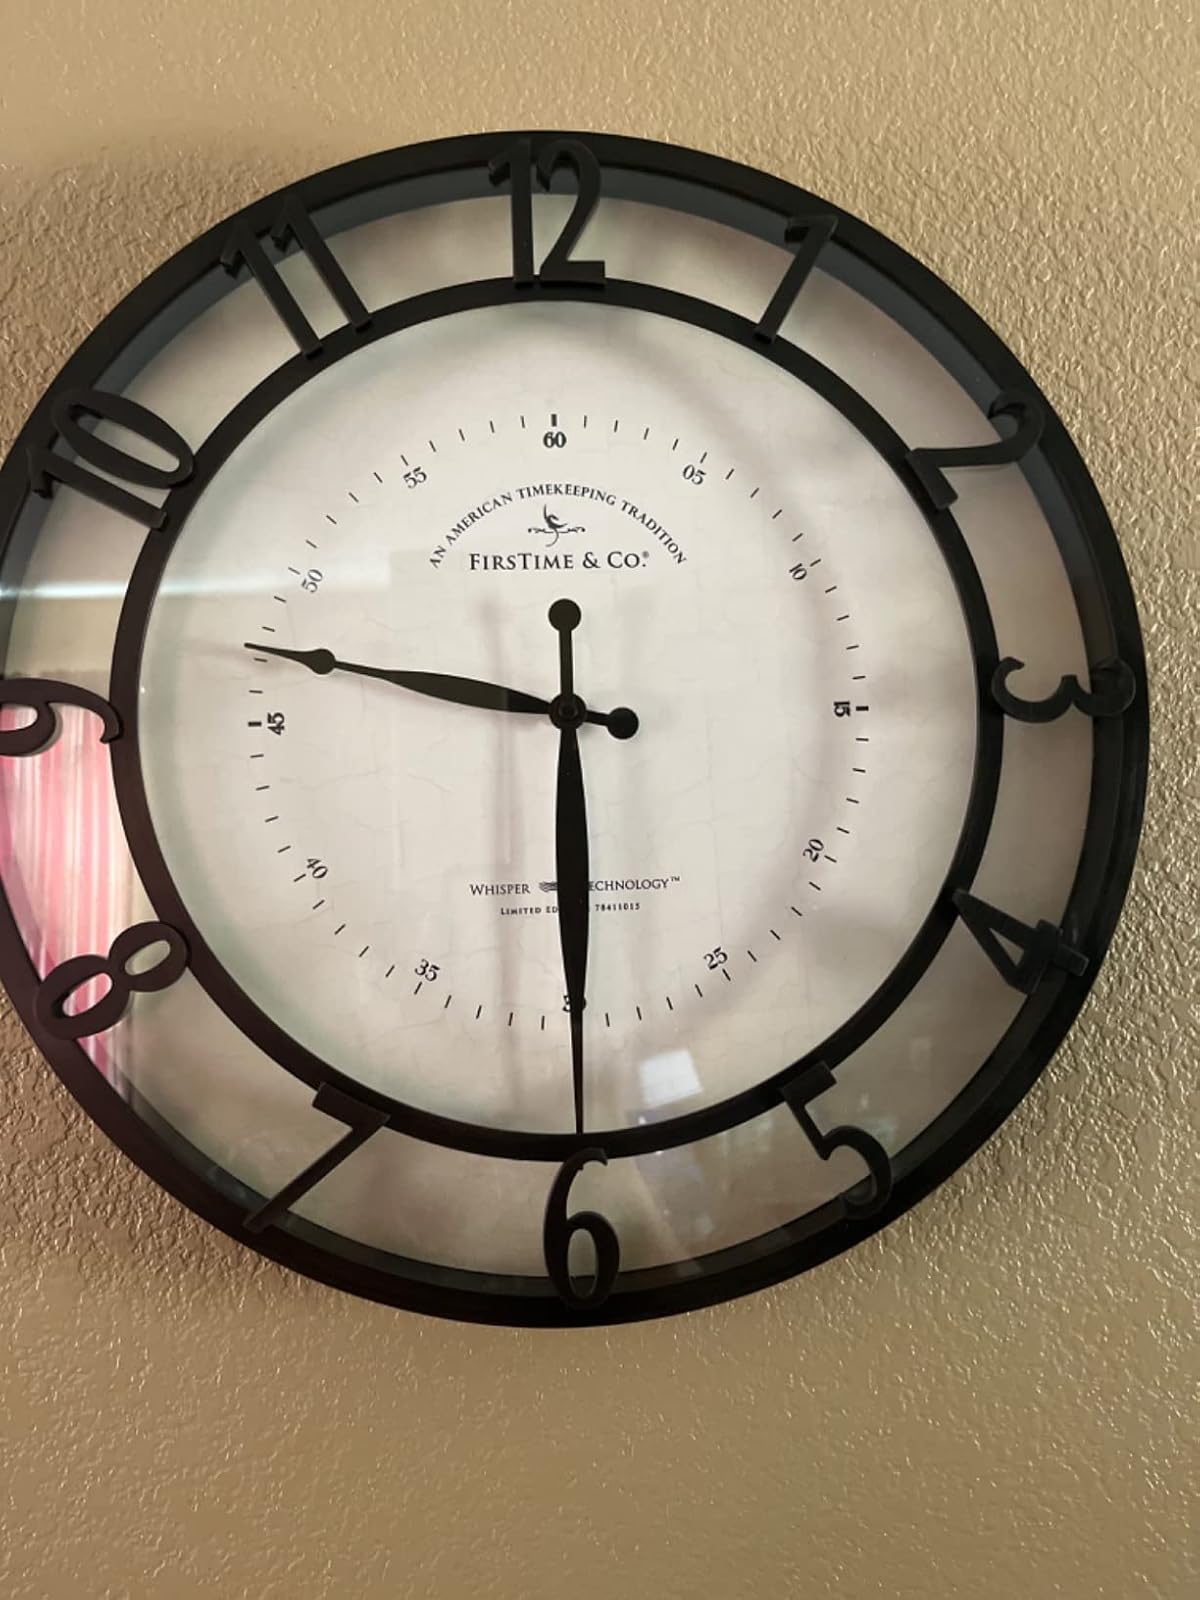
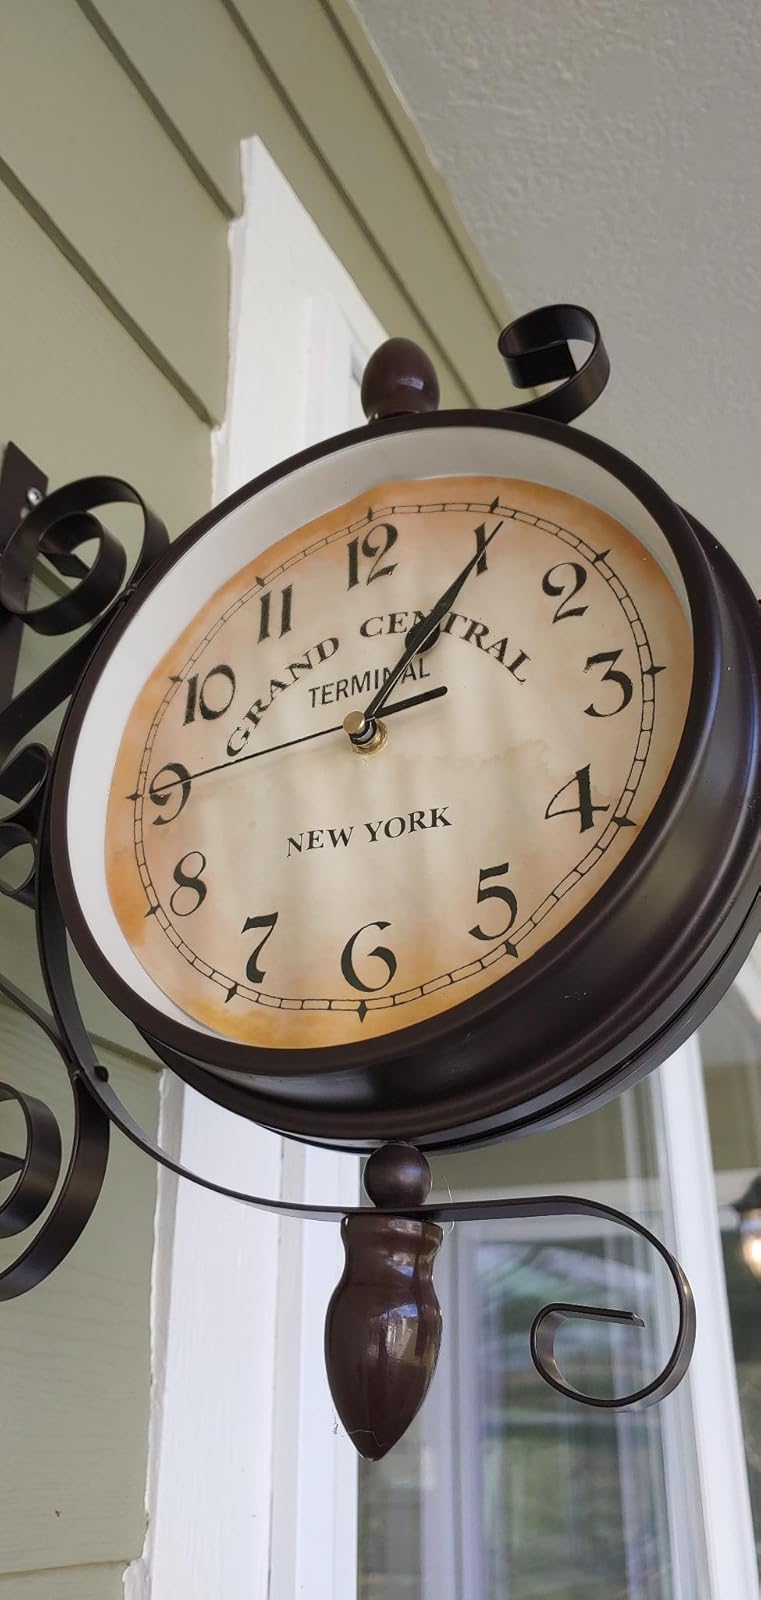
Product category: clock
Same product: no